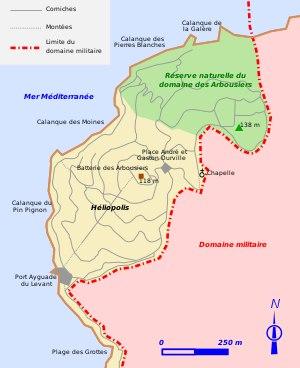
L’île du Levant est la fraction la plus orientale de la commune française d’Hyères, commune du département du Var en région Provence-Alpes-Côte d'Azur. Cette île méditerranéenne, la plus orientale de l'archipel des îles d'Hyères, fait face au massif des Maures au large des communes de Bormes-les-Mimosas et du Lavandou, d'où la majorité des dessertes est assurée.